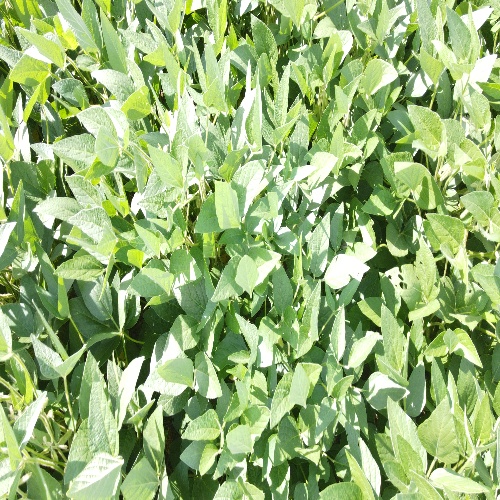
Label: Caterpillar